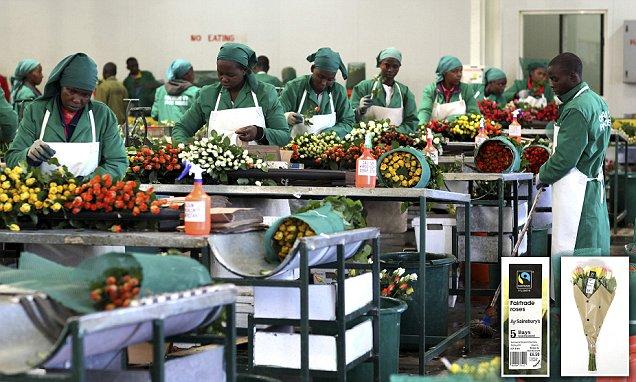
Wafanyakazi waliovalia mavazi maalumu ndani ya kiwanda cha kuchakata maua, kila mmoja anahusika na hatua muhimu ya kupanga, kufunga na kuandaa maua, kwa ajili ya usafirishaji; huku maua mengi yamepangwa kwenye meza, mengine yakiwa tayari yamefungwa vizuri kwenye mifuko ya plastiki.